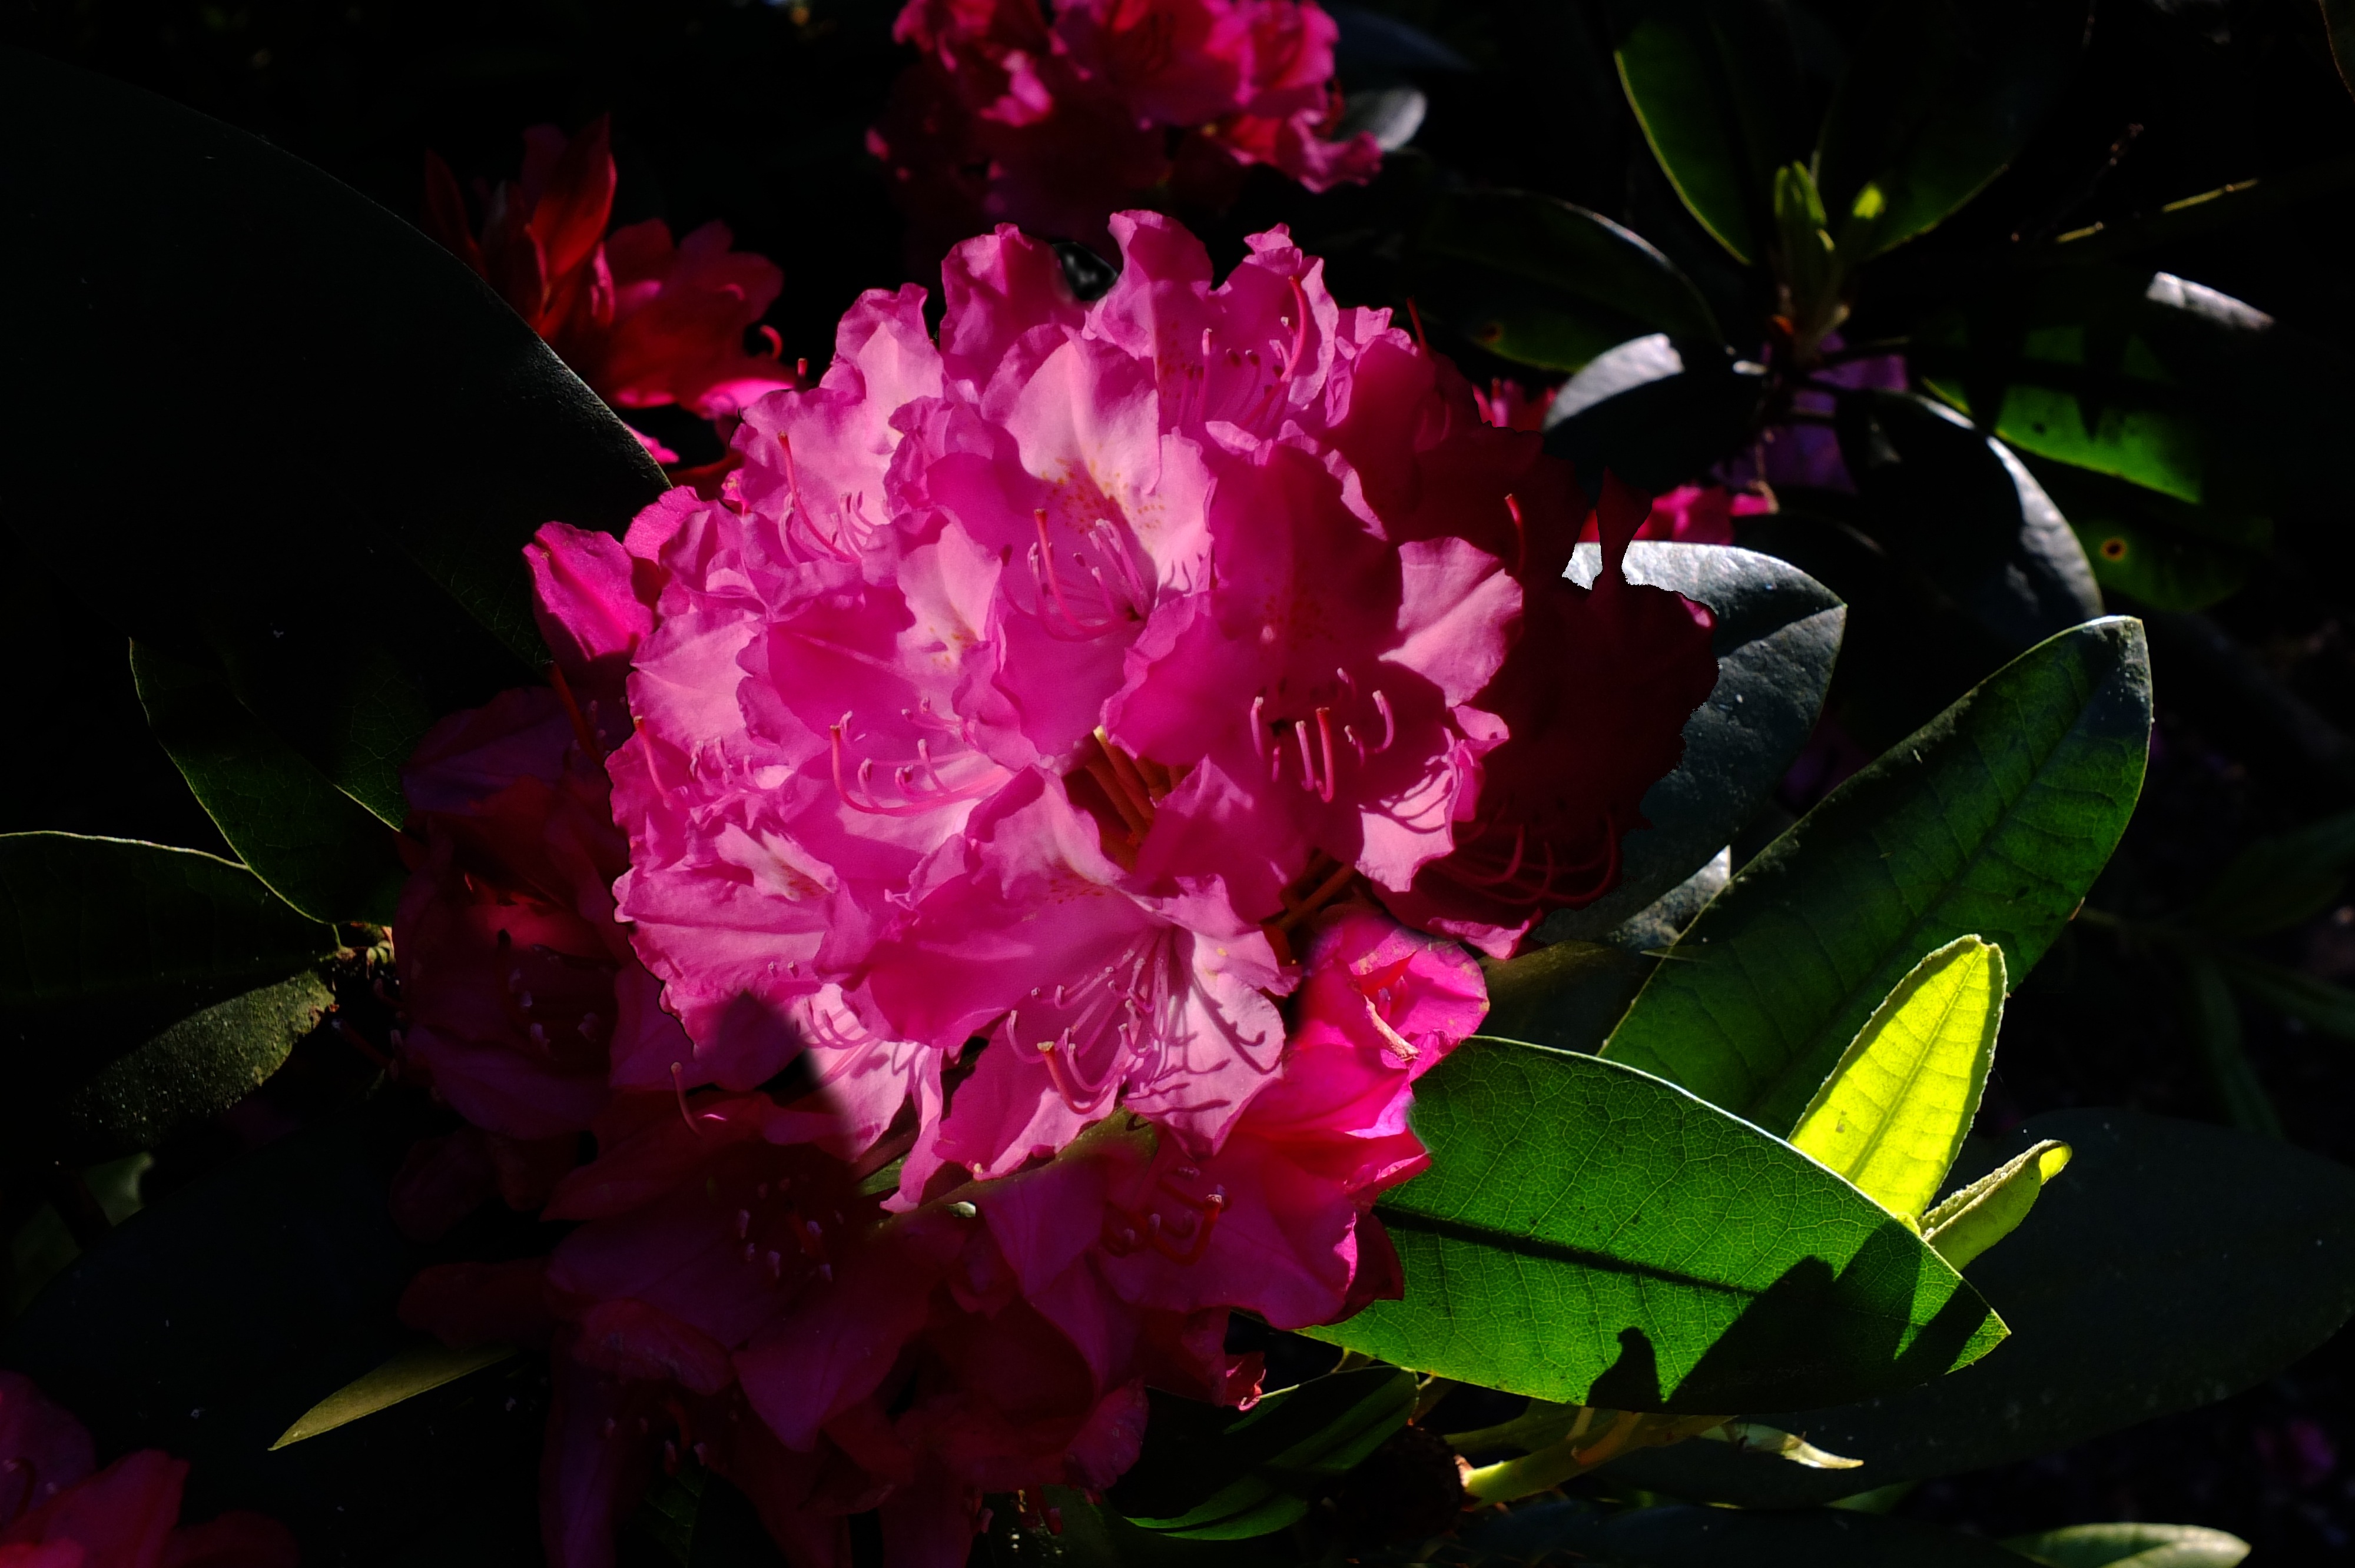
blossom, light, plant, flower, petal, bloom, spring, color, macro, shadow, contrast, botany, colorful, pink, close, flora, flowers, farbenpracht, lichtspiel, petals, decorative, shrub, bright, lily, peony, back light, macro photography, ornamental plant, blossomed, flowering plant, macro photo, flower macro, flower fullness, bright colours, land plant, rododendron, macroaufnahme